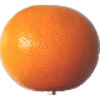
Label: Grapefruit Pink 1